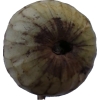
Label: cherimoya